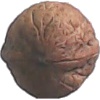
Label: walnut